Battle of Port Louis

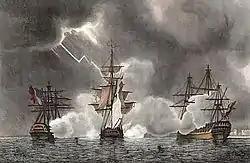
"Affaire de la Preneuse", L. Garneray, 1837

In September 1799 Sercey dispersed his remaining ships. "Brûle-Gueule" was sent back to France on 26 September carrying condemned political prisoners; the corvette was eventually wrecked on the Pointe du Raz with heavy loss of life. "Preneuse" was ordered to operate against British trade off the coast of Southeast Africa, sailing from Port Louis on 4 August. Lhermitte focused his efforts on the Mozambique Channel and the approaches to the British Cape Colony and on 20 September encountered a squadron anchored in Algoa Bay comprising the 24-gun naval storeship HMS "Camel", the 16-gun HMS Rattlesnake (1791) and the schooner "Surprise", the former ships lying with their masts and rigging removed. This force was supporting an expeditionary army under General Francis Dundas fighting the Third Xhosa War. "Camel" was laden with military supplies but neither ship was prepared for battle, with a 30 of "Camel"'s sailors and 15 from "Rattlesnake" trapped on shore by the surf.